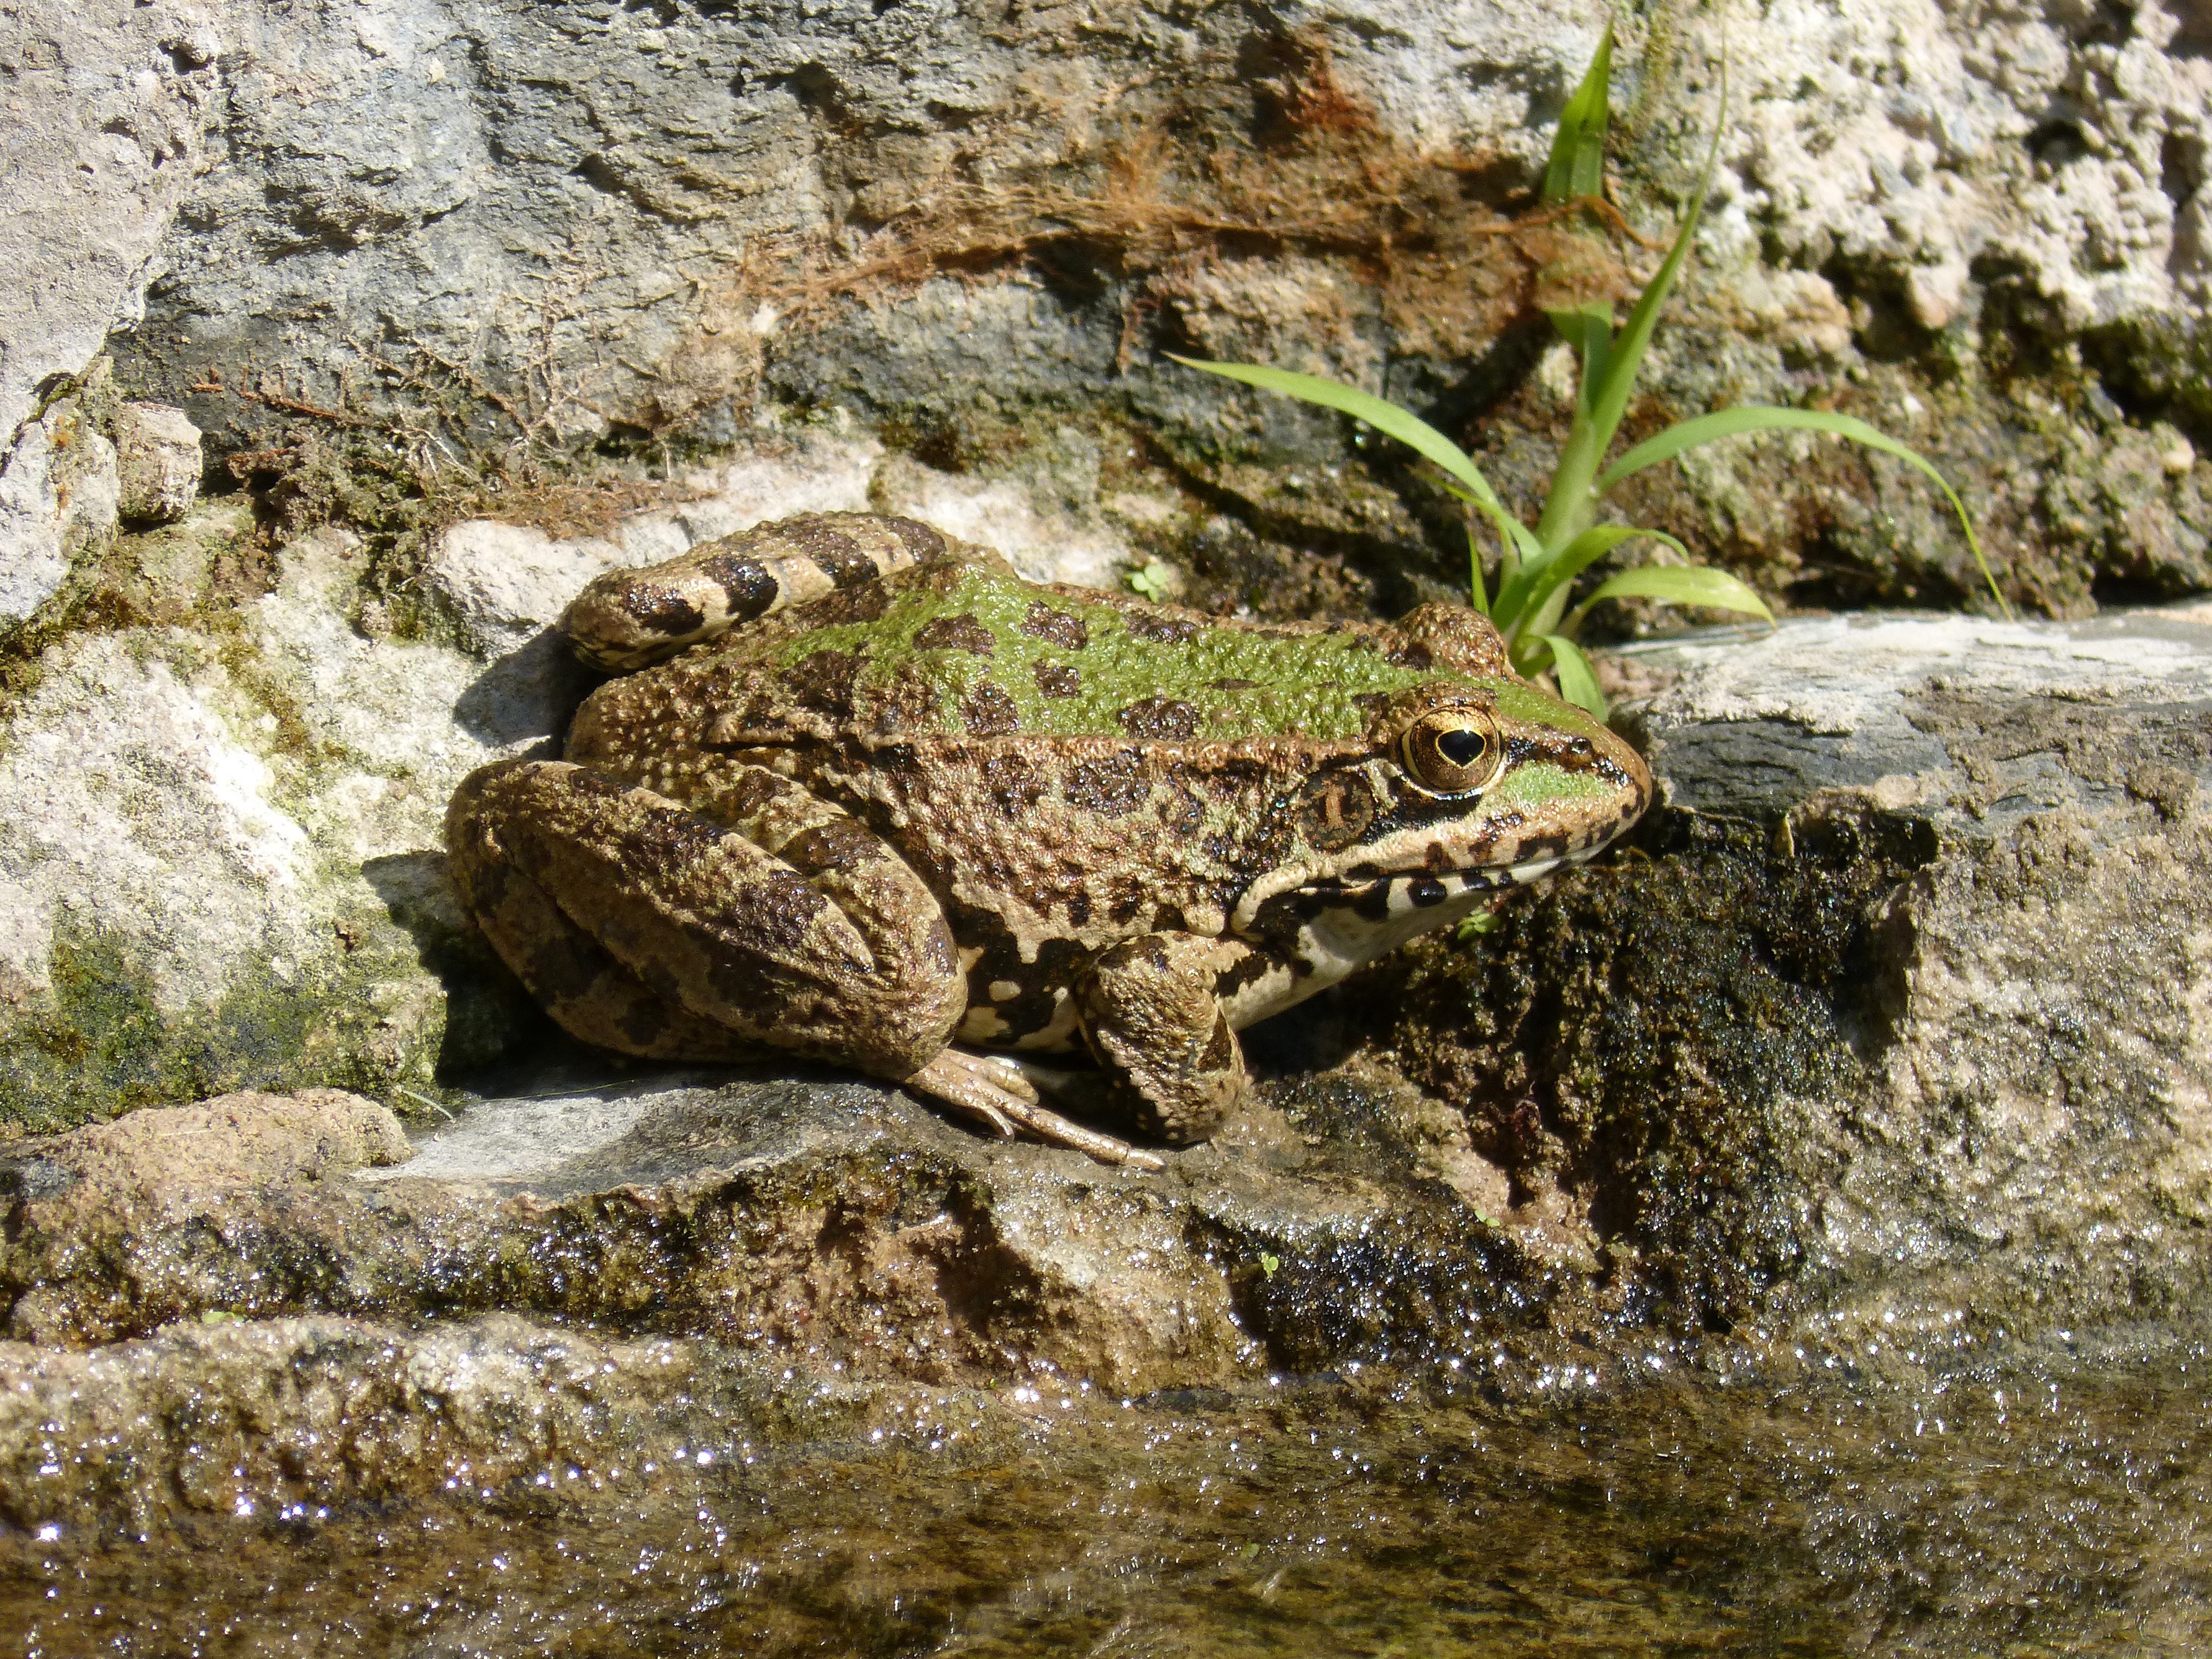
pond, wildlife, frog, toad, reptile, amphibian, fauna, vertebrate, raft, green frog, batrachian, amphibious, nile crocodile